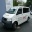
Label: ambulance